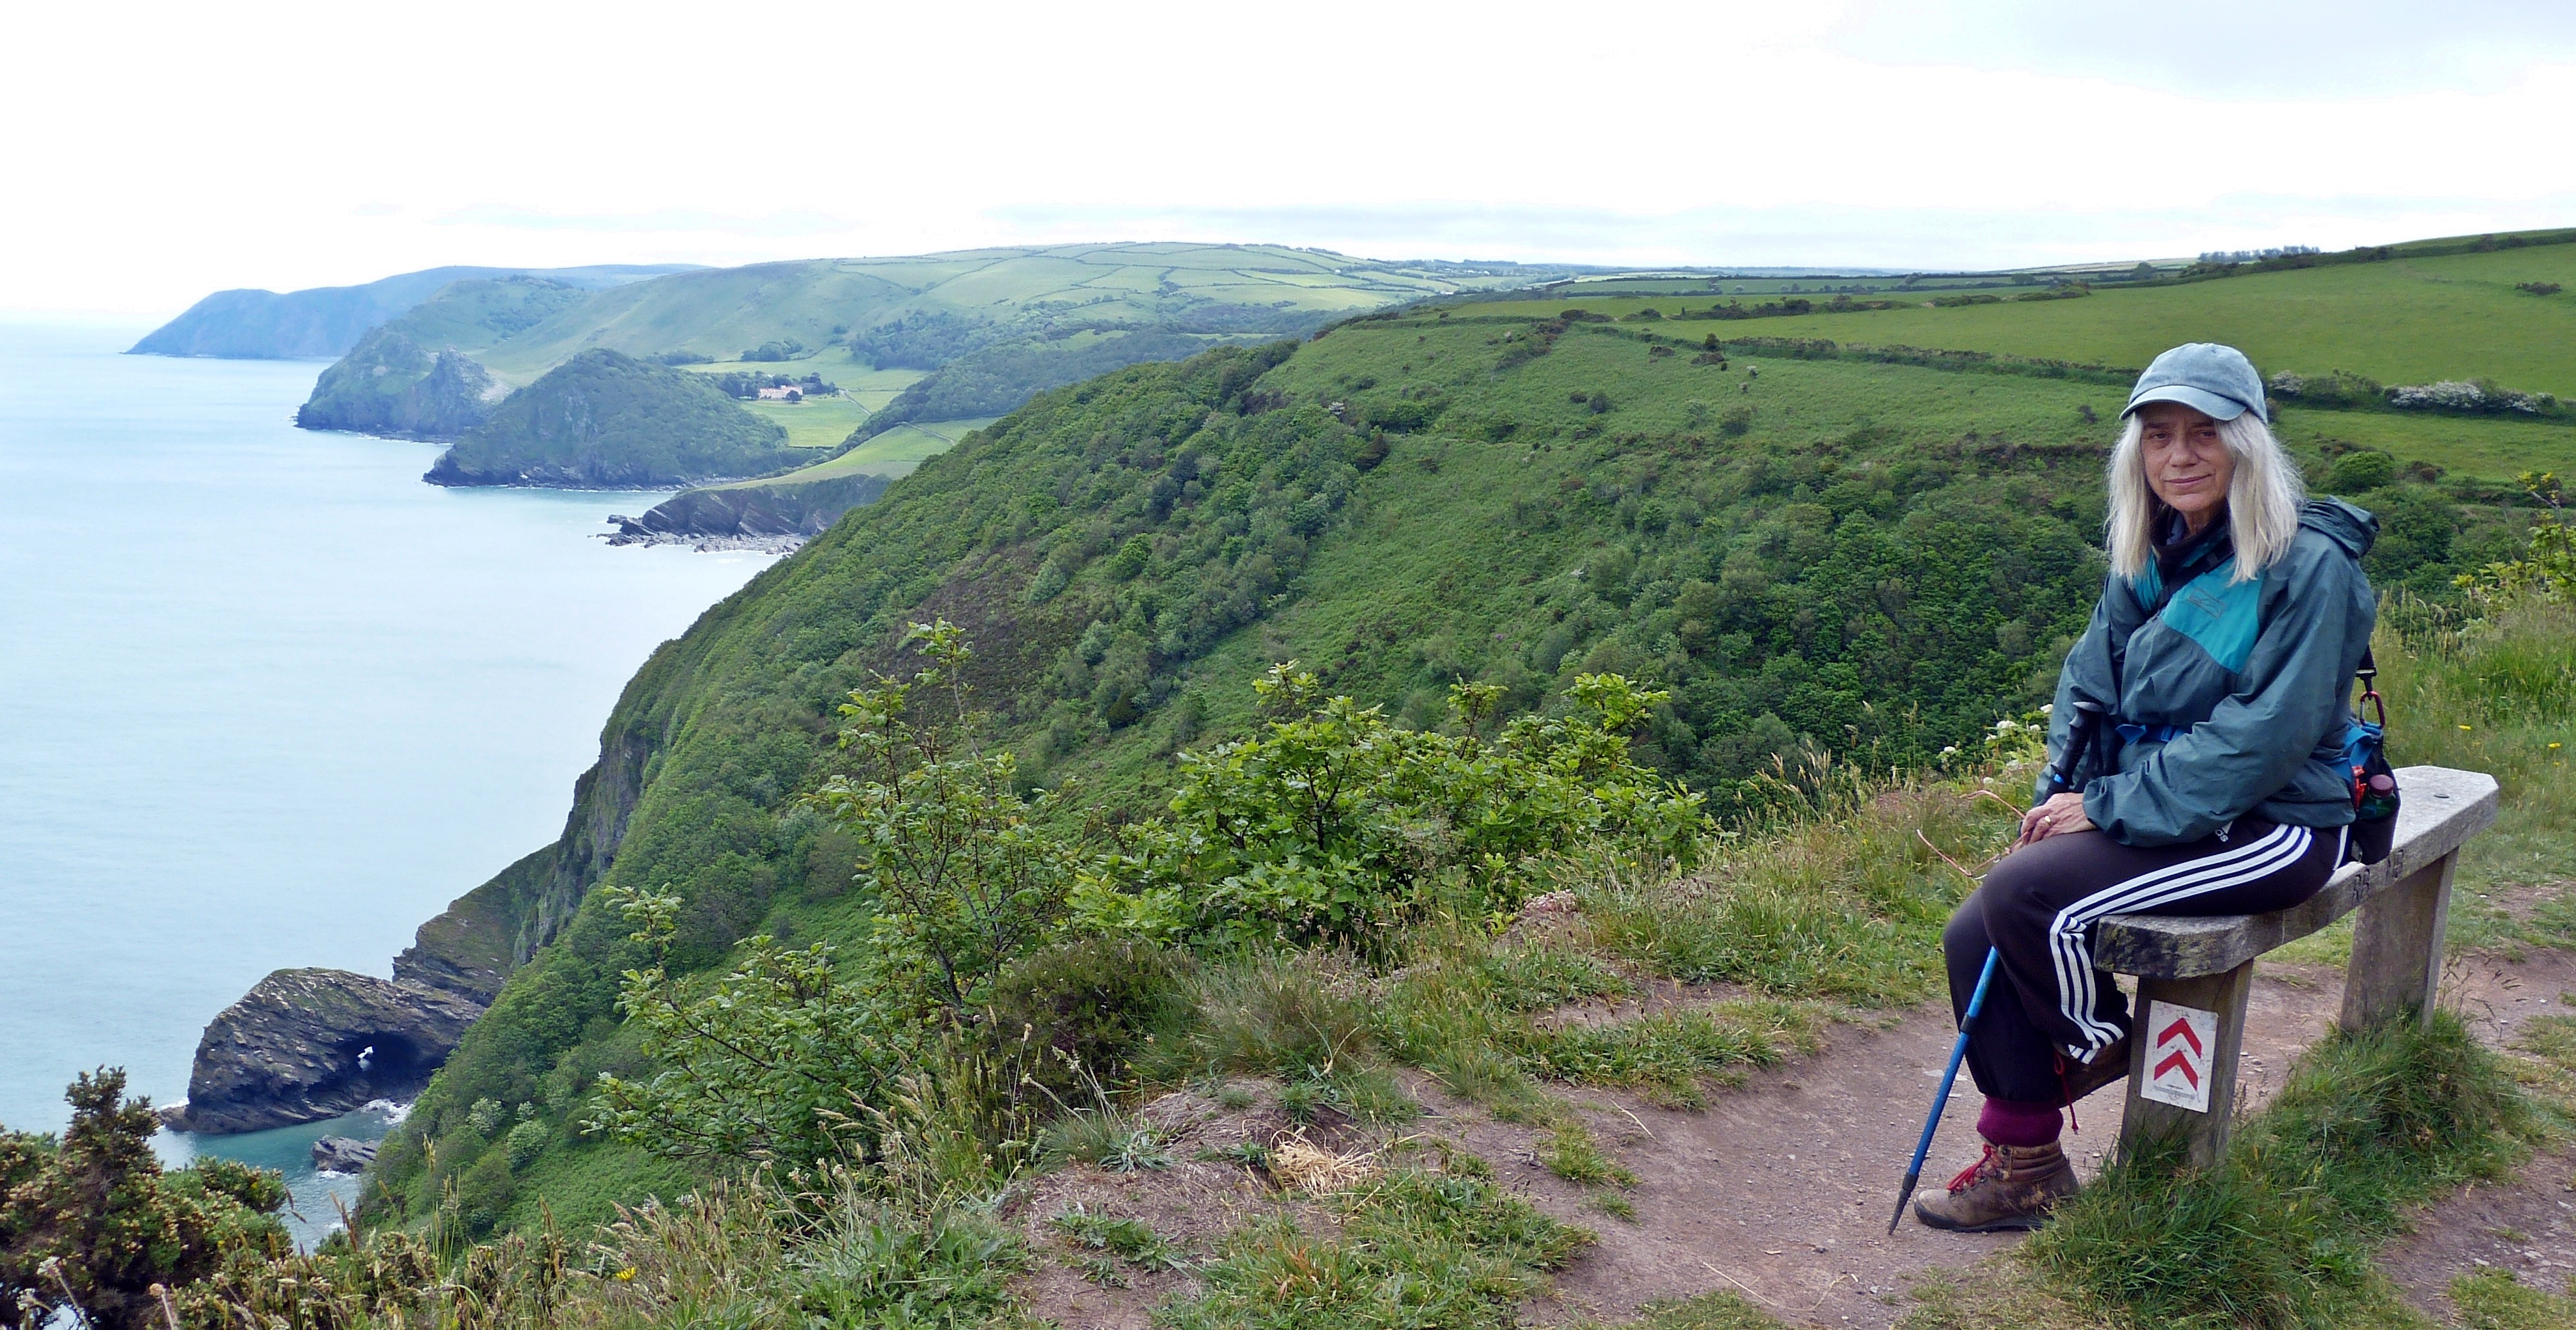
cliffs, coastal, view, water, sky, mountain, plant, plant community, ecoregion, cloud, People in nature, vegetation, natural landscape, grass, terrain, travel, mountainous landforms, landscape, leisure, slope, hill, recreation, road, grassland, hill station, fell, klippe, geology, wilderness, headland, rock, nature reserve, lake district, Luggage and bags, trail, adventure, sound, cape, ridge, ocean, reservoir, walking, backpack, mountain range, peninsula, cliff, escarpment, tourism, chaparral, coast, hiking, loch, vacation, bag, Raised beach, sea, promontory, sitting